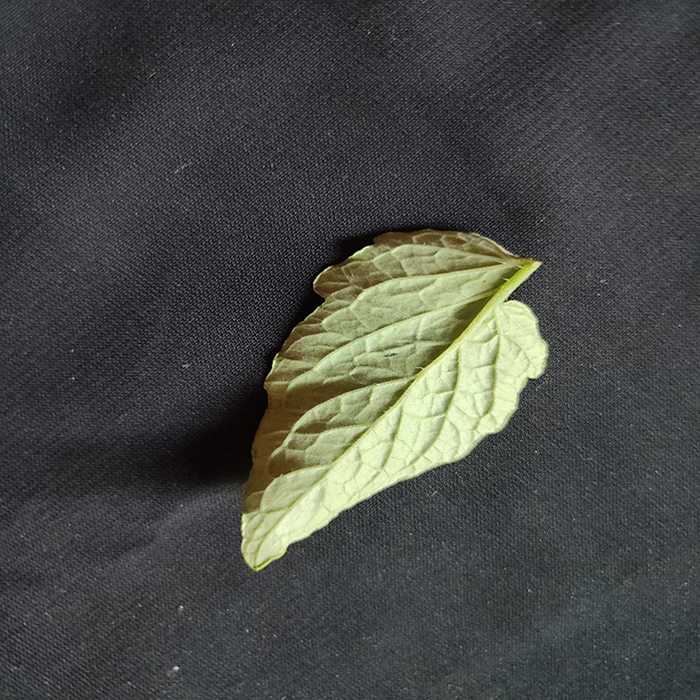
Plant: Tomato
Label: Tomato Fresh leaf